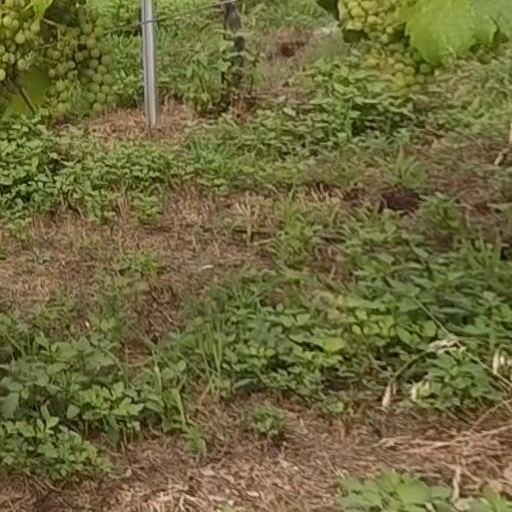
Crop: grape